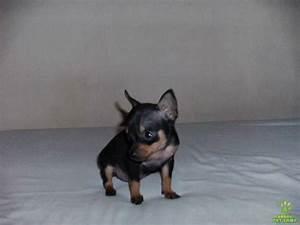
dog